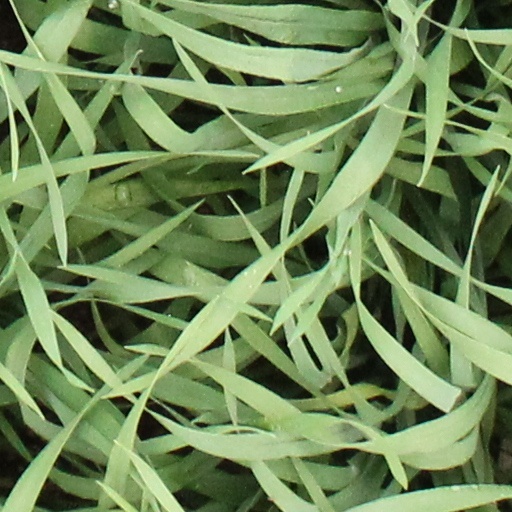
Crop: wheat